Entrevaux Cathedral

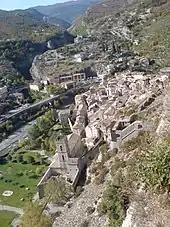
View of Entrevaux, with the cathedral in the foreground

Because of the restricted site and the necessities of defending the town, the new cathedral was oriented to the north-east. It is 40 metres long, 10 metres wide and the height to the top of the vault is 14 metres.